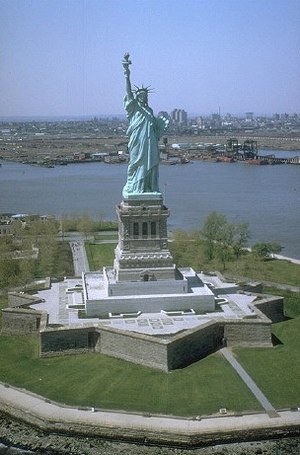
Frihedsgudinden
Frihedsgudinden
Frihedsgudinden er en statue i New Yorks havn, som byder velkommen til rejsende, der kommer fra søsiden. Værkets fulde titel er Liberty Enlightening the World. Statuen er en gave fra Frankrig. Den er lavet af den franske billedhugger Frédéric Auguste Bartholdi, som blev født i Colmar, hvor der er rejst en kopi i ca. kvart størrelse af Frihedsgudinden for at ære ham. Kopien er placeret i en rundkørsel i indkørselen til byen. Bartholdi huskes i dag især for skabelsen af Frihedsgudinden.